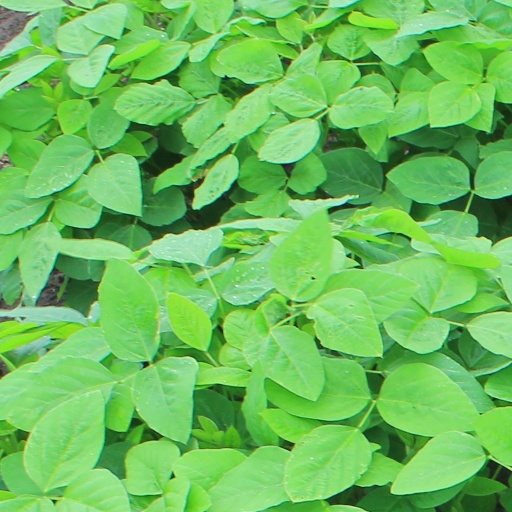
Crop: soybean